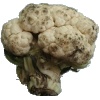
Label: Cauliflower 1